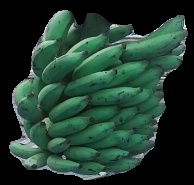
Variety: elakki-bale
Grade: grade3